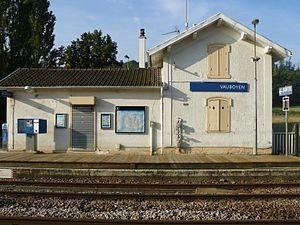
La gare de Vauboyen est une gare ferroviaire française de la ligne de Grande Ceinture, située à la limite des communes de Bièvres et de Jouy-en-Josas.